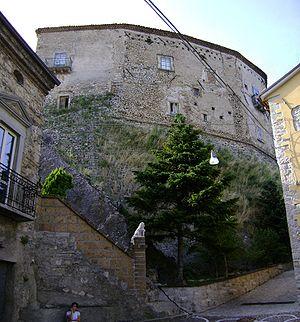
Le château Franceschelli est un château situé dans la commune de Montazzoli, province de Chieti, dans les Abruzzes.